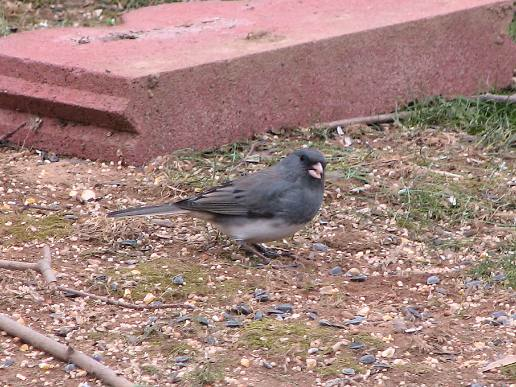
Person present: No